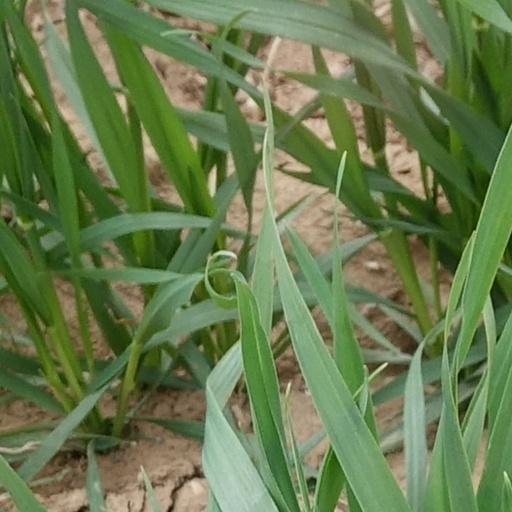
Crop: wheat